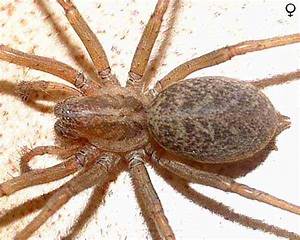
Label: spider